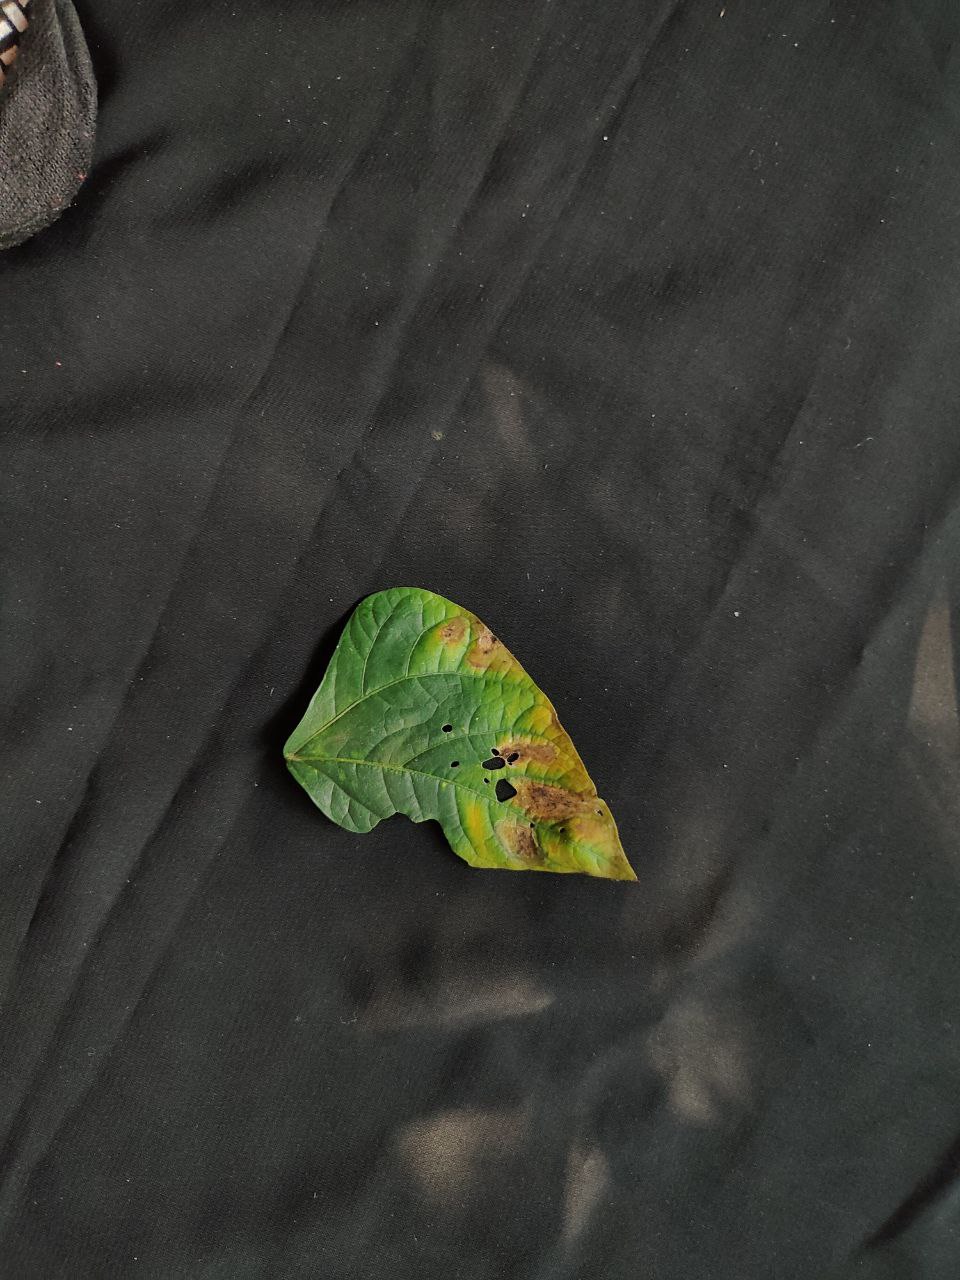
Crop: cowpea
Leaf condition: Bacterial wilt